Abdallah Aberkane

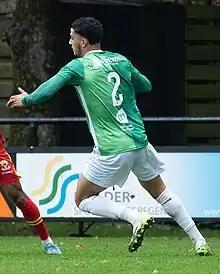
Aberkane in 2023

Abdallah Aberkane (born 5 May 2000) is a Dutch professional footballer, who plays as a centre back for Czech National Football League club Vyškov.